Peñalara Cirque

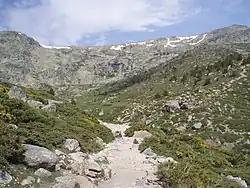
Northwest sector of the Peñalara cirque seen from the road leading to the Laguna Grande de Peñalara.

Peñalara glacial cirque (. Also known as "Hoya de Peñalara" and "Hoya del Toril") is a cirque glacier located within the Peñalara Natural Park, in the center of the Sierra de Guadarrama (mountain range belonging to the Central System). It is the most extensive of the mountain range with its 140 hectares approximately. Administratively it is within the municipality of Rascafría, a Spanish municipality located in the northwest of the Community of Madrid.